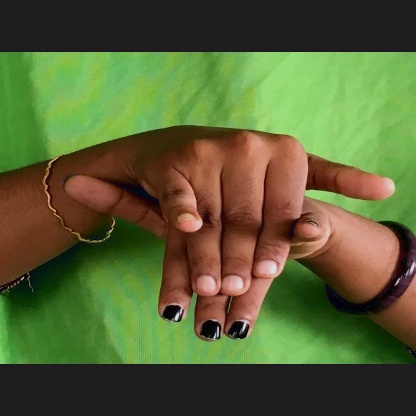
Mudra: Varaha